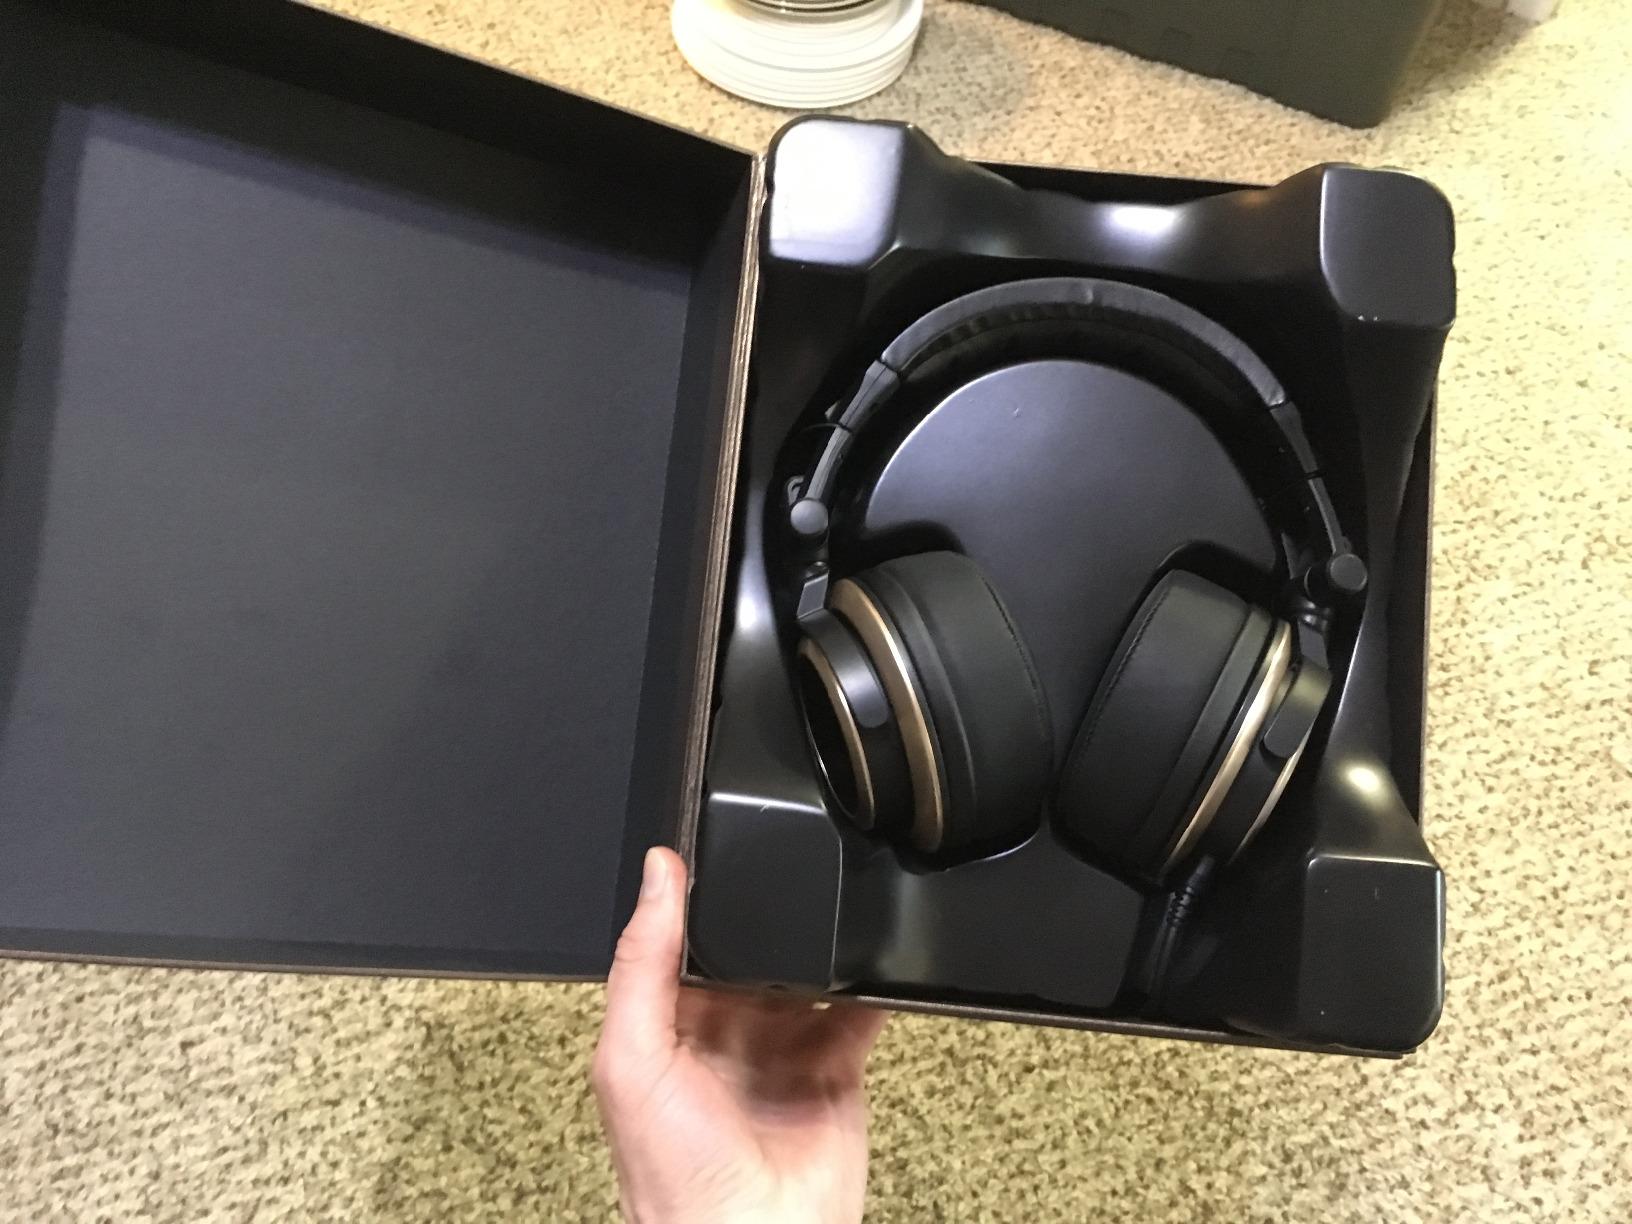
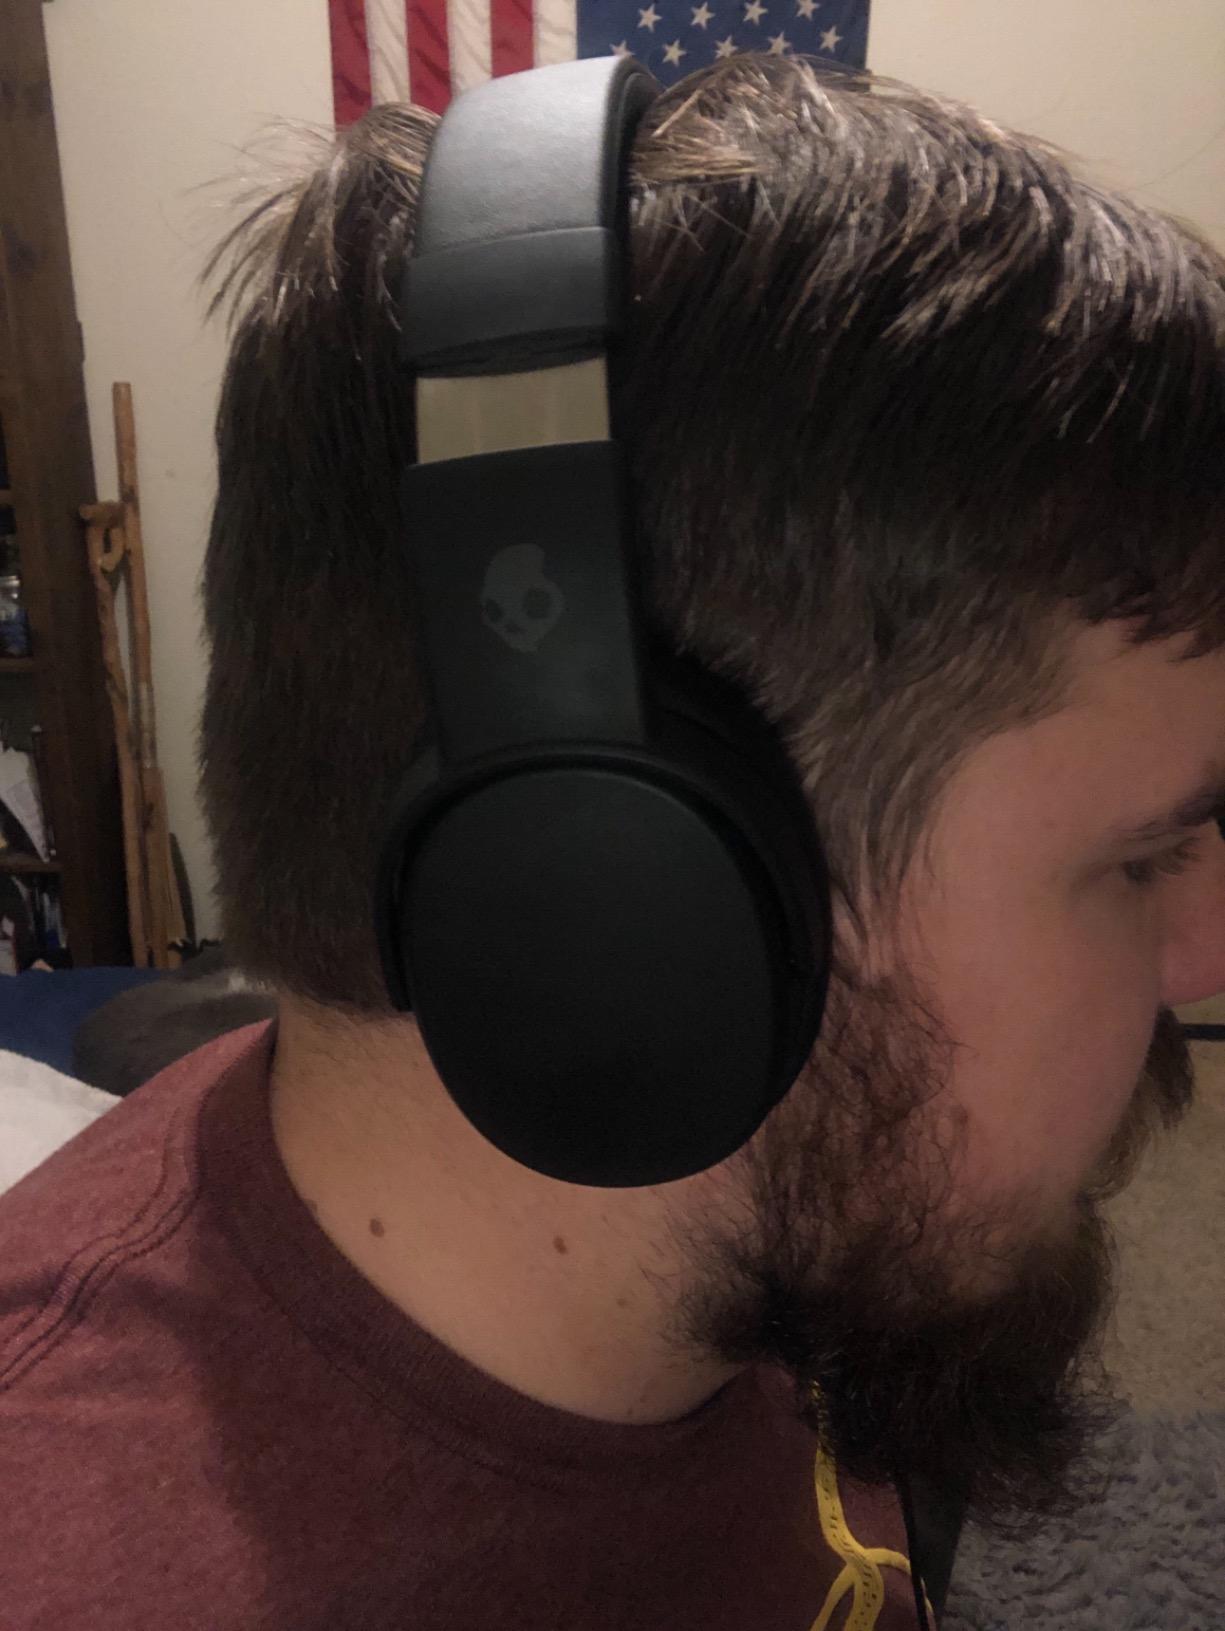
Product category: headphones
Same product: no